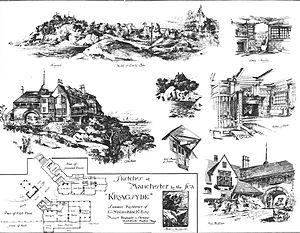
Kragsyde était un manoir de style Shingle conçu par le cabinet d'architecture Bostonien Peabody & Stearns et construit à Manchester-by-the-Sea, dans le Massachusetts. Bien que démoli depuis longtemps, il est considéré comme une icône de l'architecture américaine.